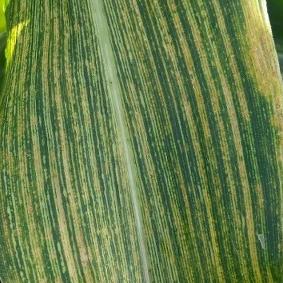
Crop: Maize
Condition: stripe-d